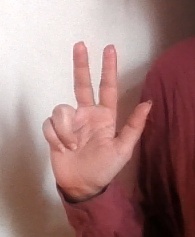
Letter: al